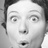
Emotion: surprise